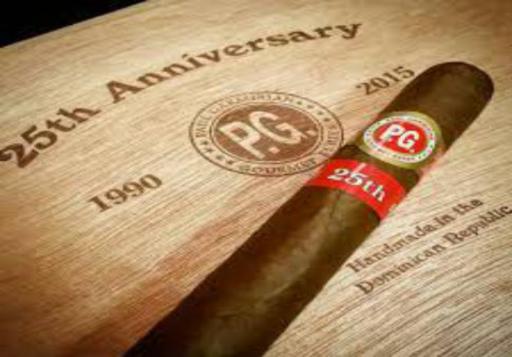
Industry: Necessities